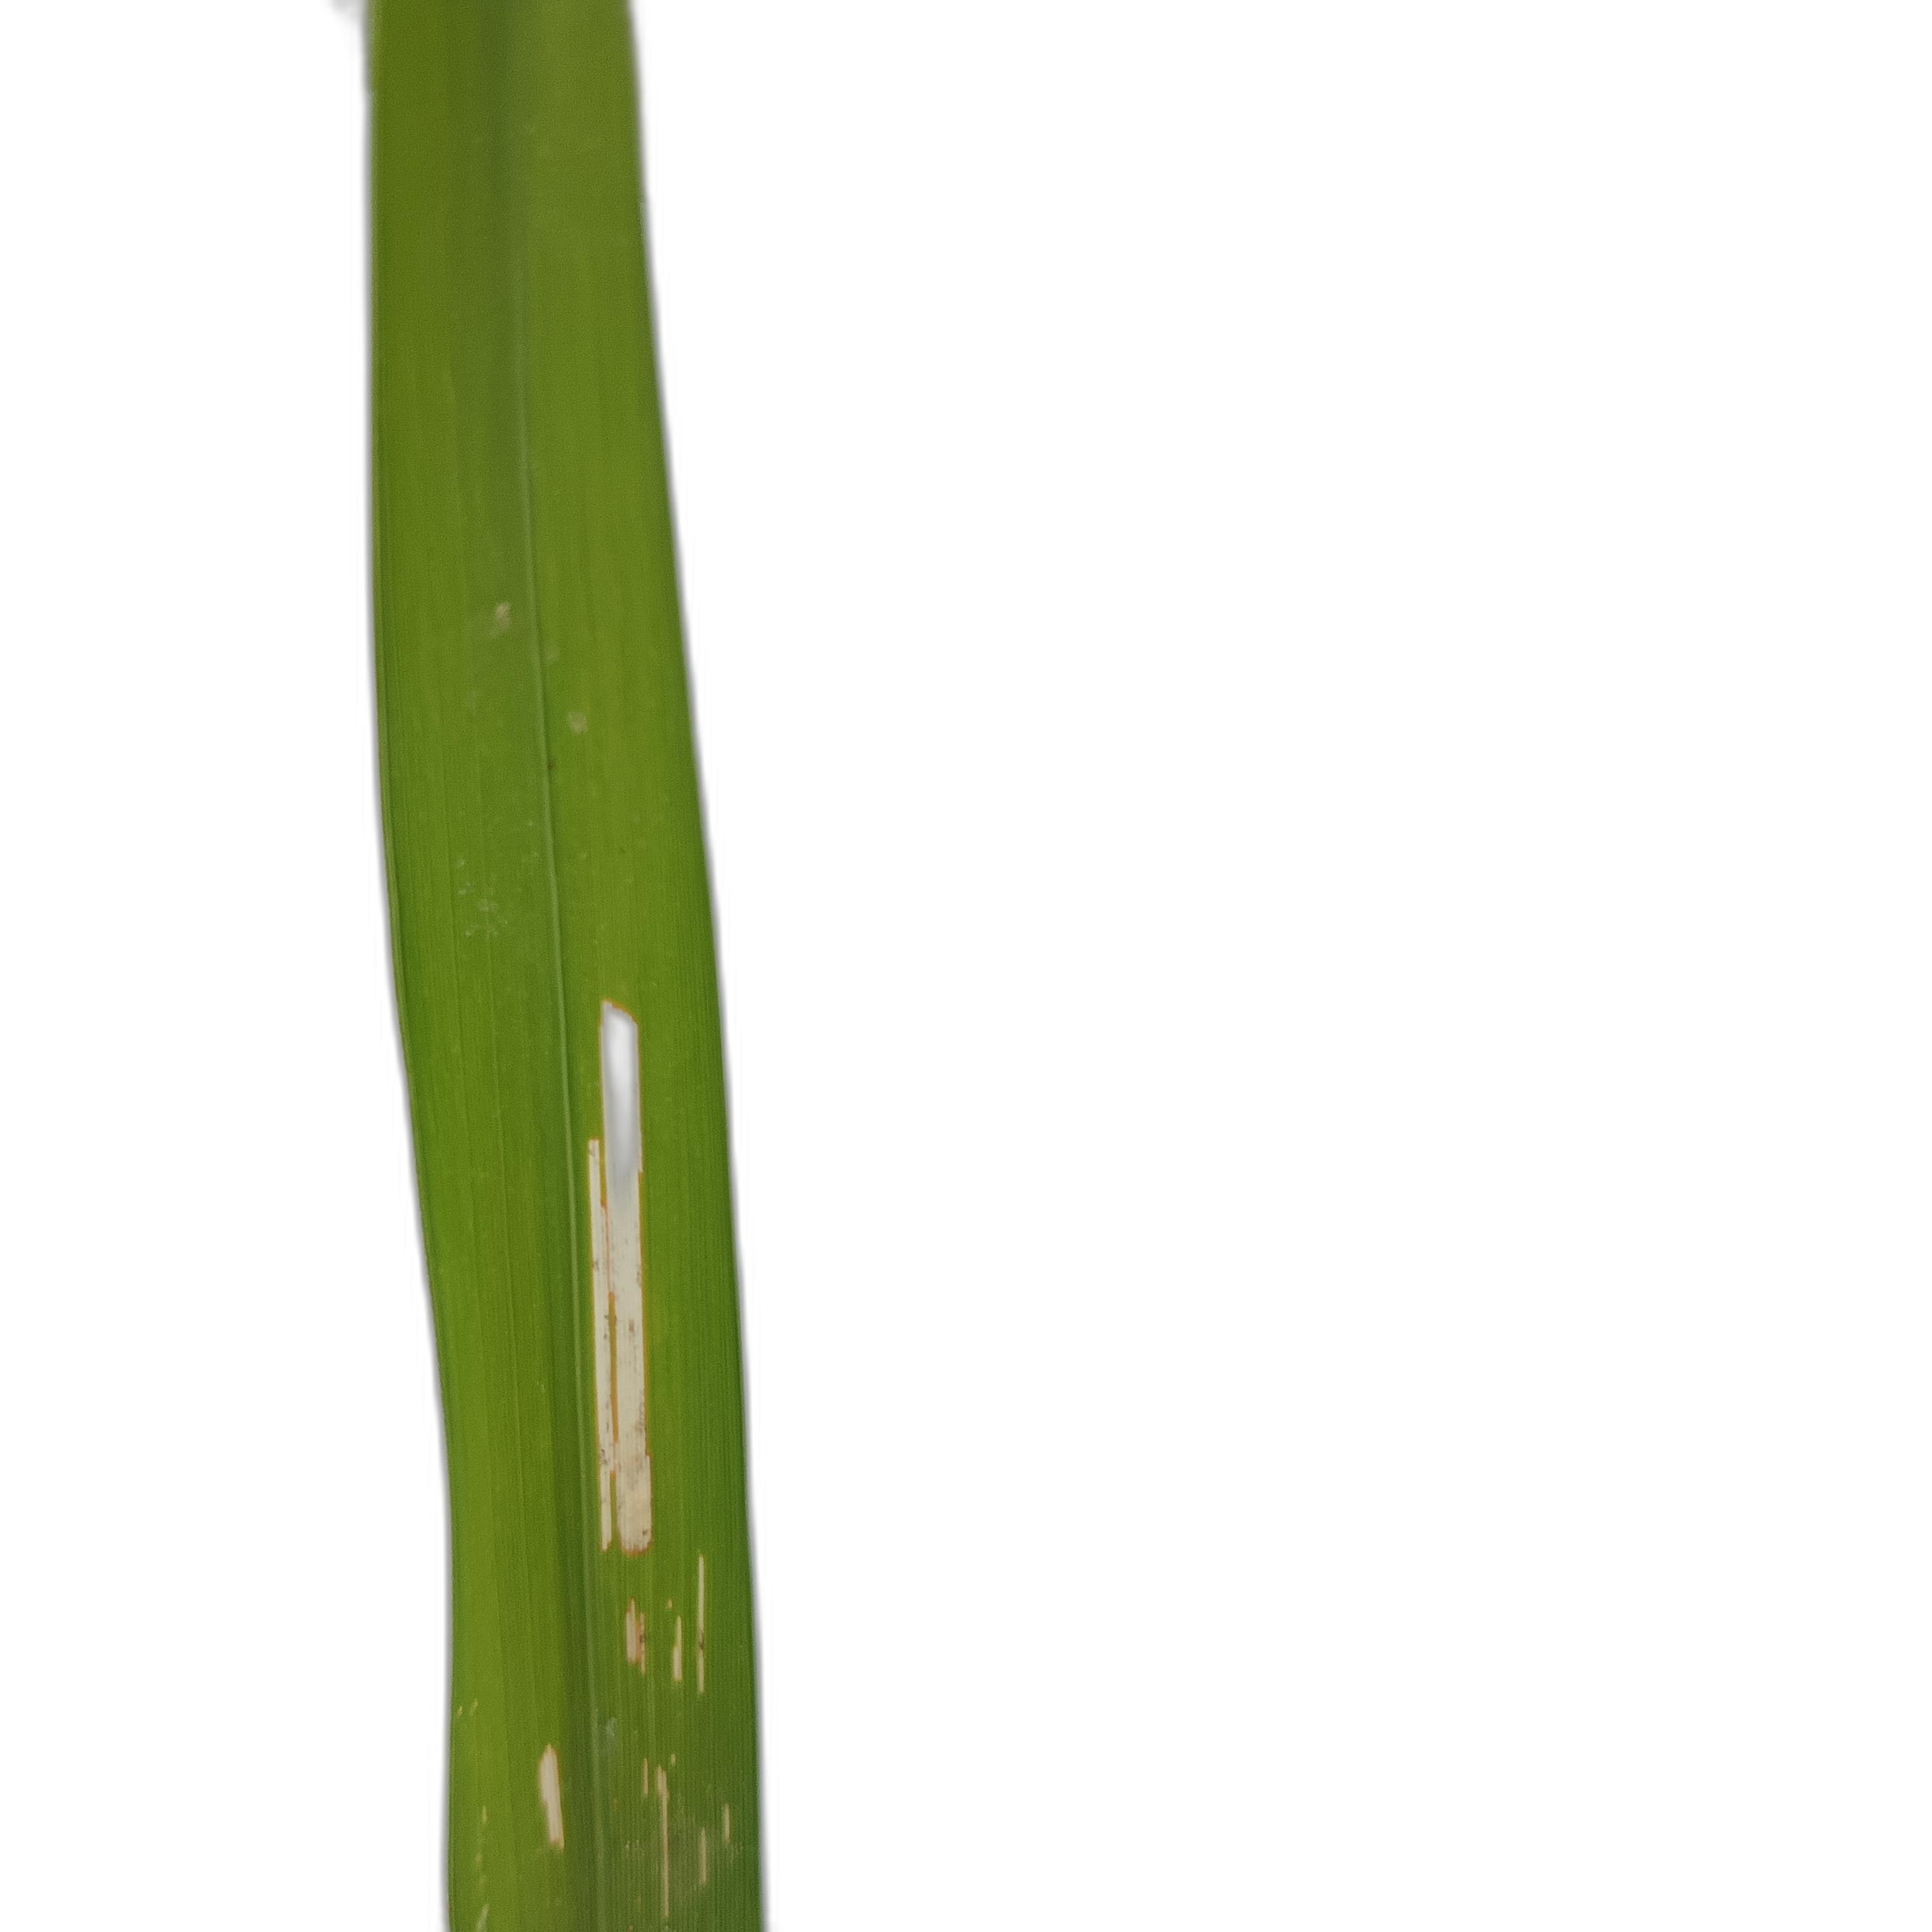
Label: Rice Leaffolder